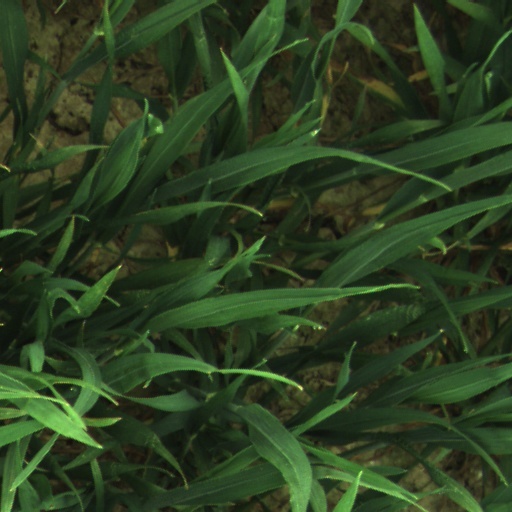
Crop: wheat